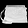
Label: Bag